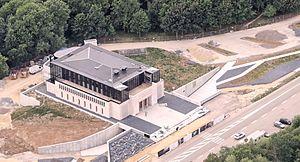
Vue aérienne du Mémorial de Verdun
Cette page concerne les événements qui se sont produits durant les années 2016 à 2020 en Lorraine.
Le Mémorial de Verdun est un musée consacré à l'histoire et à la mémoire de la bataille de Verdun de 1916, situé à Fleury-devant-Douaumont, à quelques kilomètres de Verdun, dans le département de la Meuse en région Grand Est.